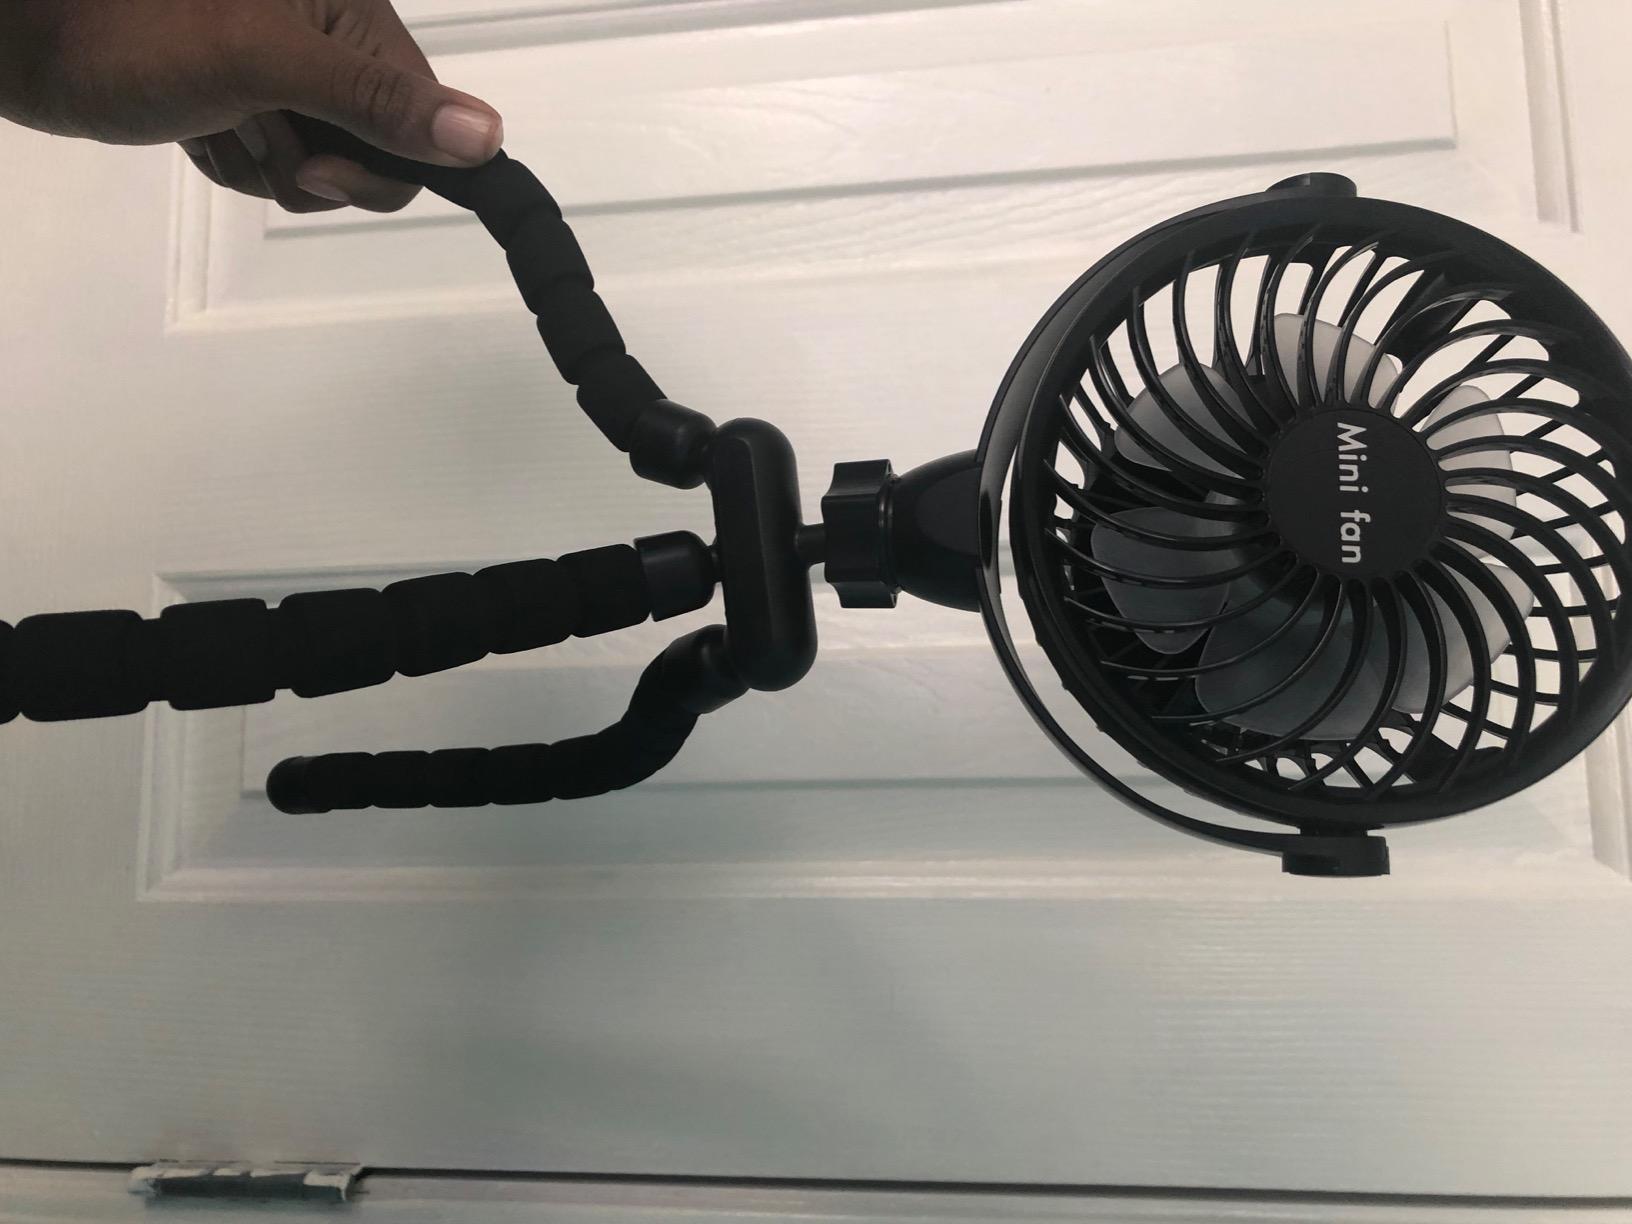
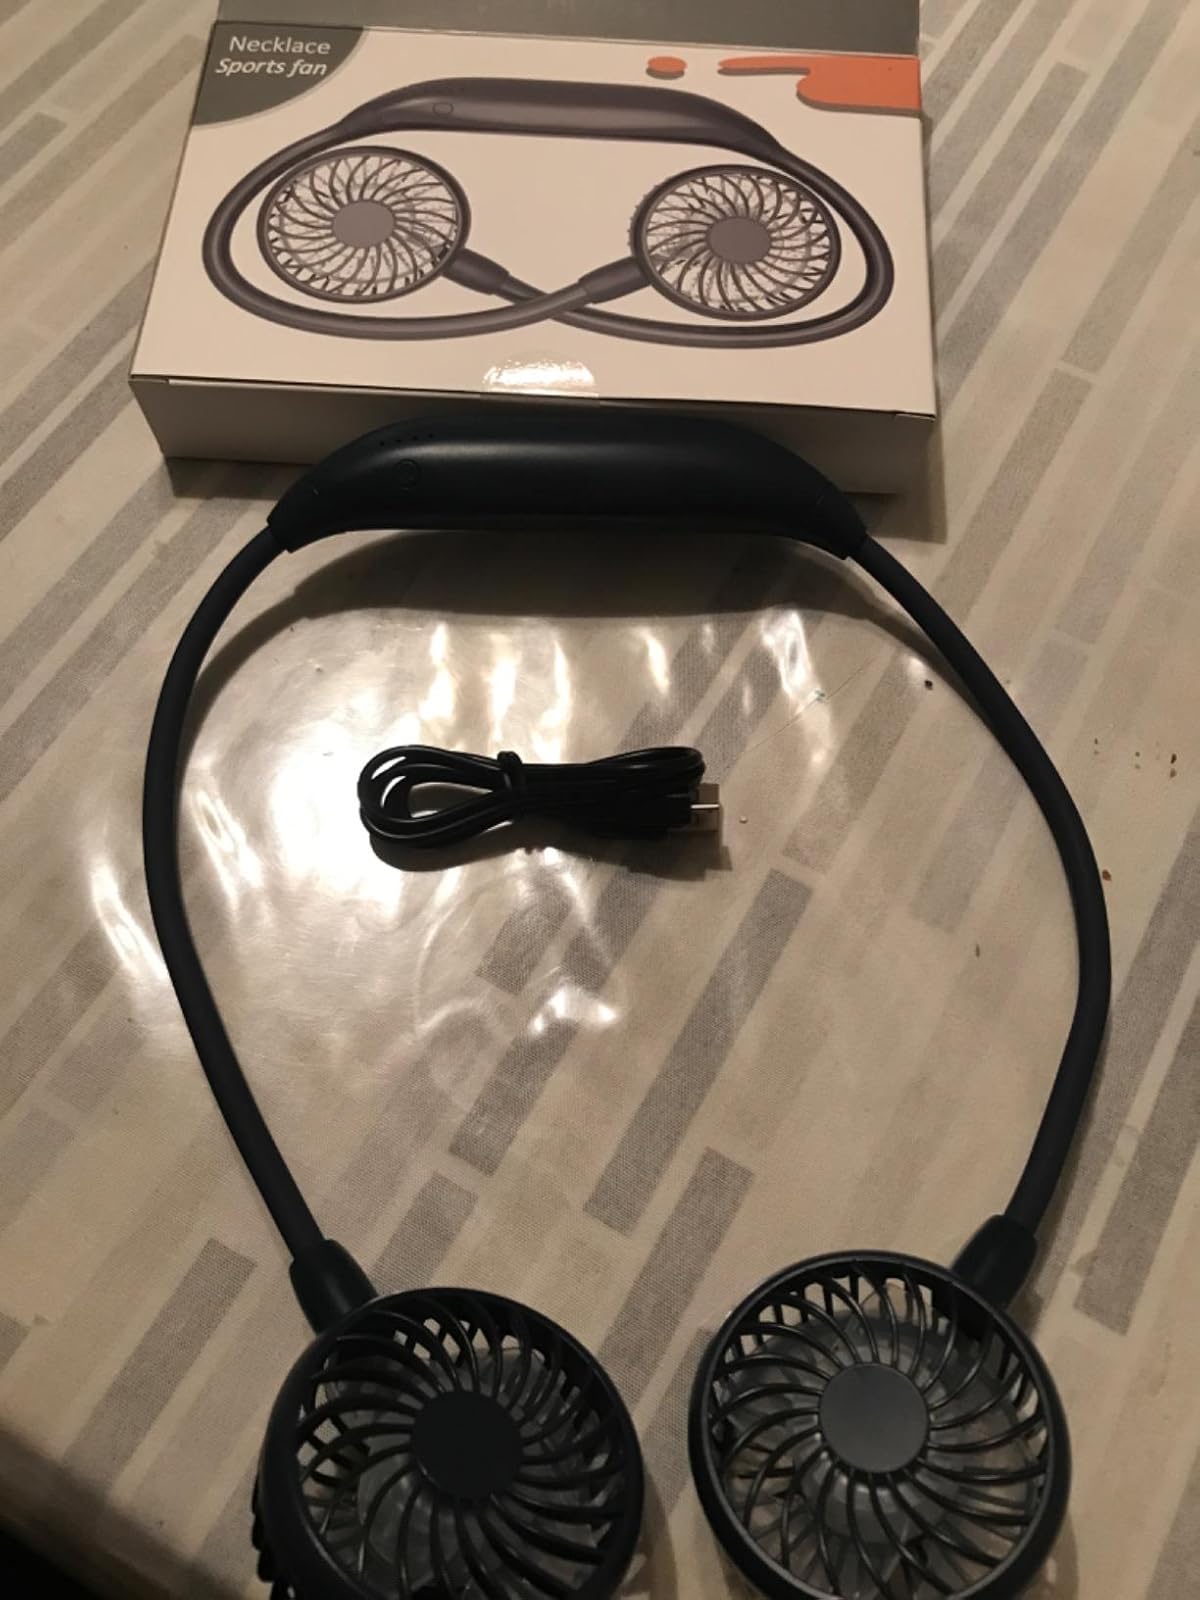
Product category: fan
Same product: no